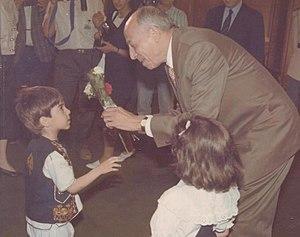
La démission de Chadli Bendjedid, président en fonction de l'Algérie a eu lieu le 11 janvier 1992.
Mohamed Boudiaf, né le 23 juin 1919 à M'Sila et mort assassiné le 29 juin 1992 à Annaba, est un homme d'État algérien aux origines berbères Chaouis. Il est président de l'Algérie du 16 janvier 1992 au 29 juin 1992.